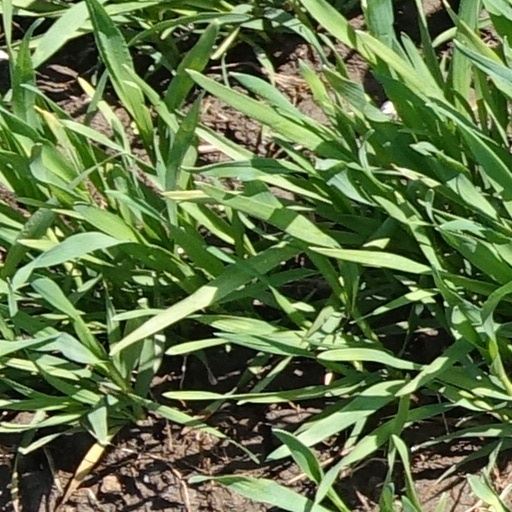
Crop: wheat